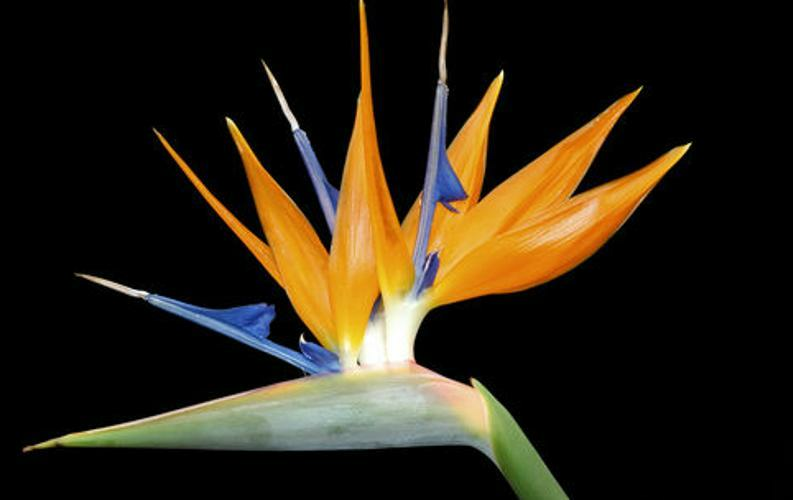
Flower: bird of paradise